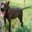
Label: dog